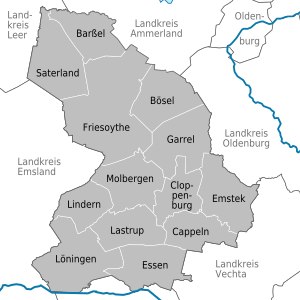
Landkreis Cloppenburg / Byer og kommuner
Kommuner
Landkreis Cloppenburg ligger i den nordvestlige del af den tyske delstat Niedersachsen. Den grænser mod vest til landkreisene Emsland og Leer, nord til Landkreis Ammerland, mod øst til landkreisene Oldenburg og Vechta og mod syd til Landkreis Osnabrück. Landkreisen er en del af Region Oldenburger Münsterland.